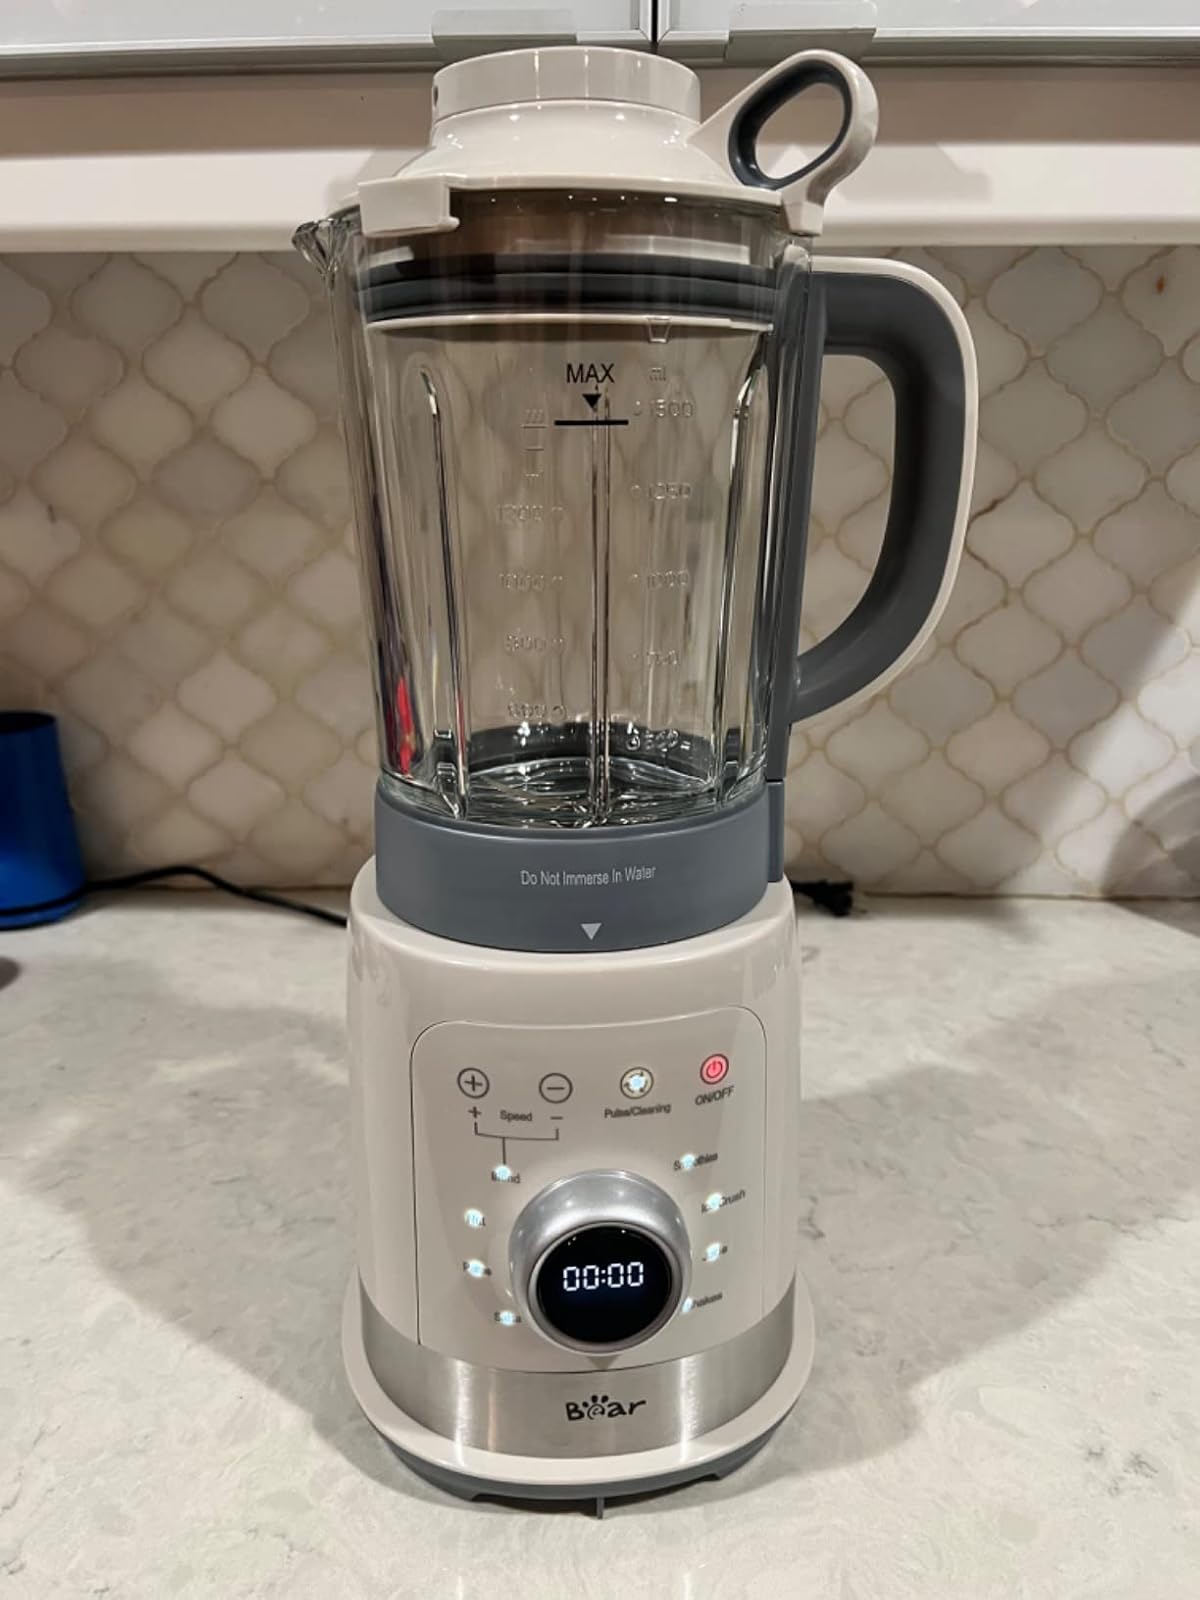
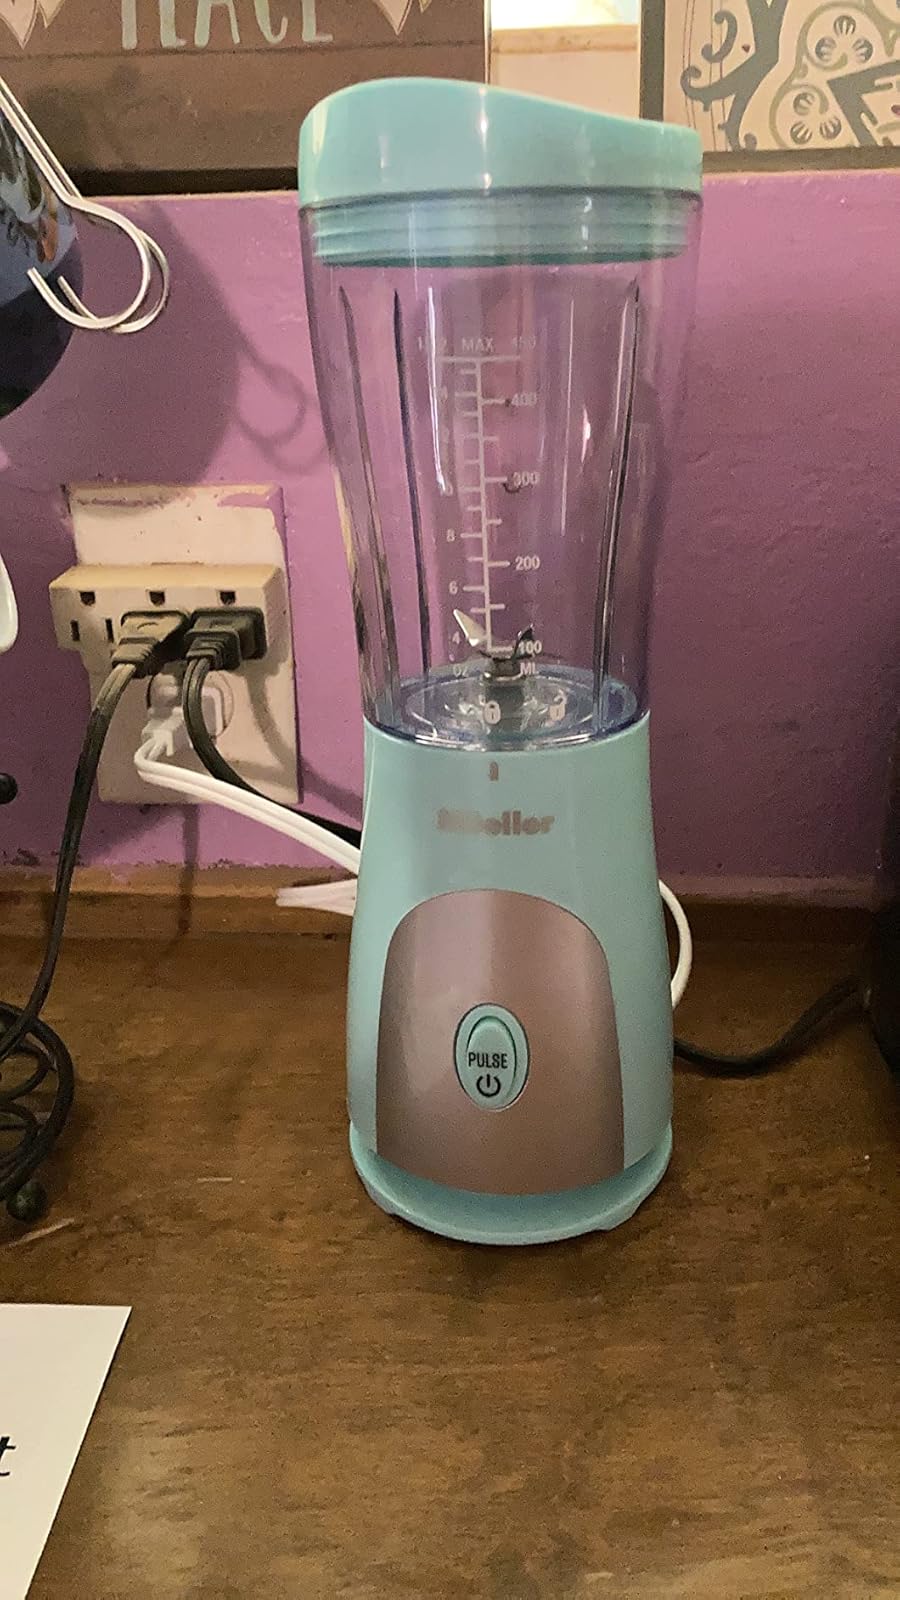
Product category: items_blender
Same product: no